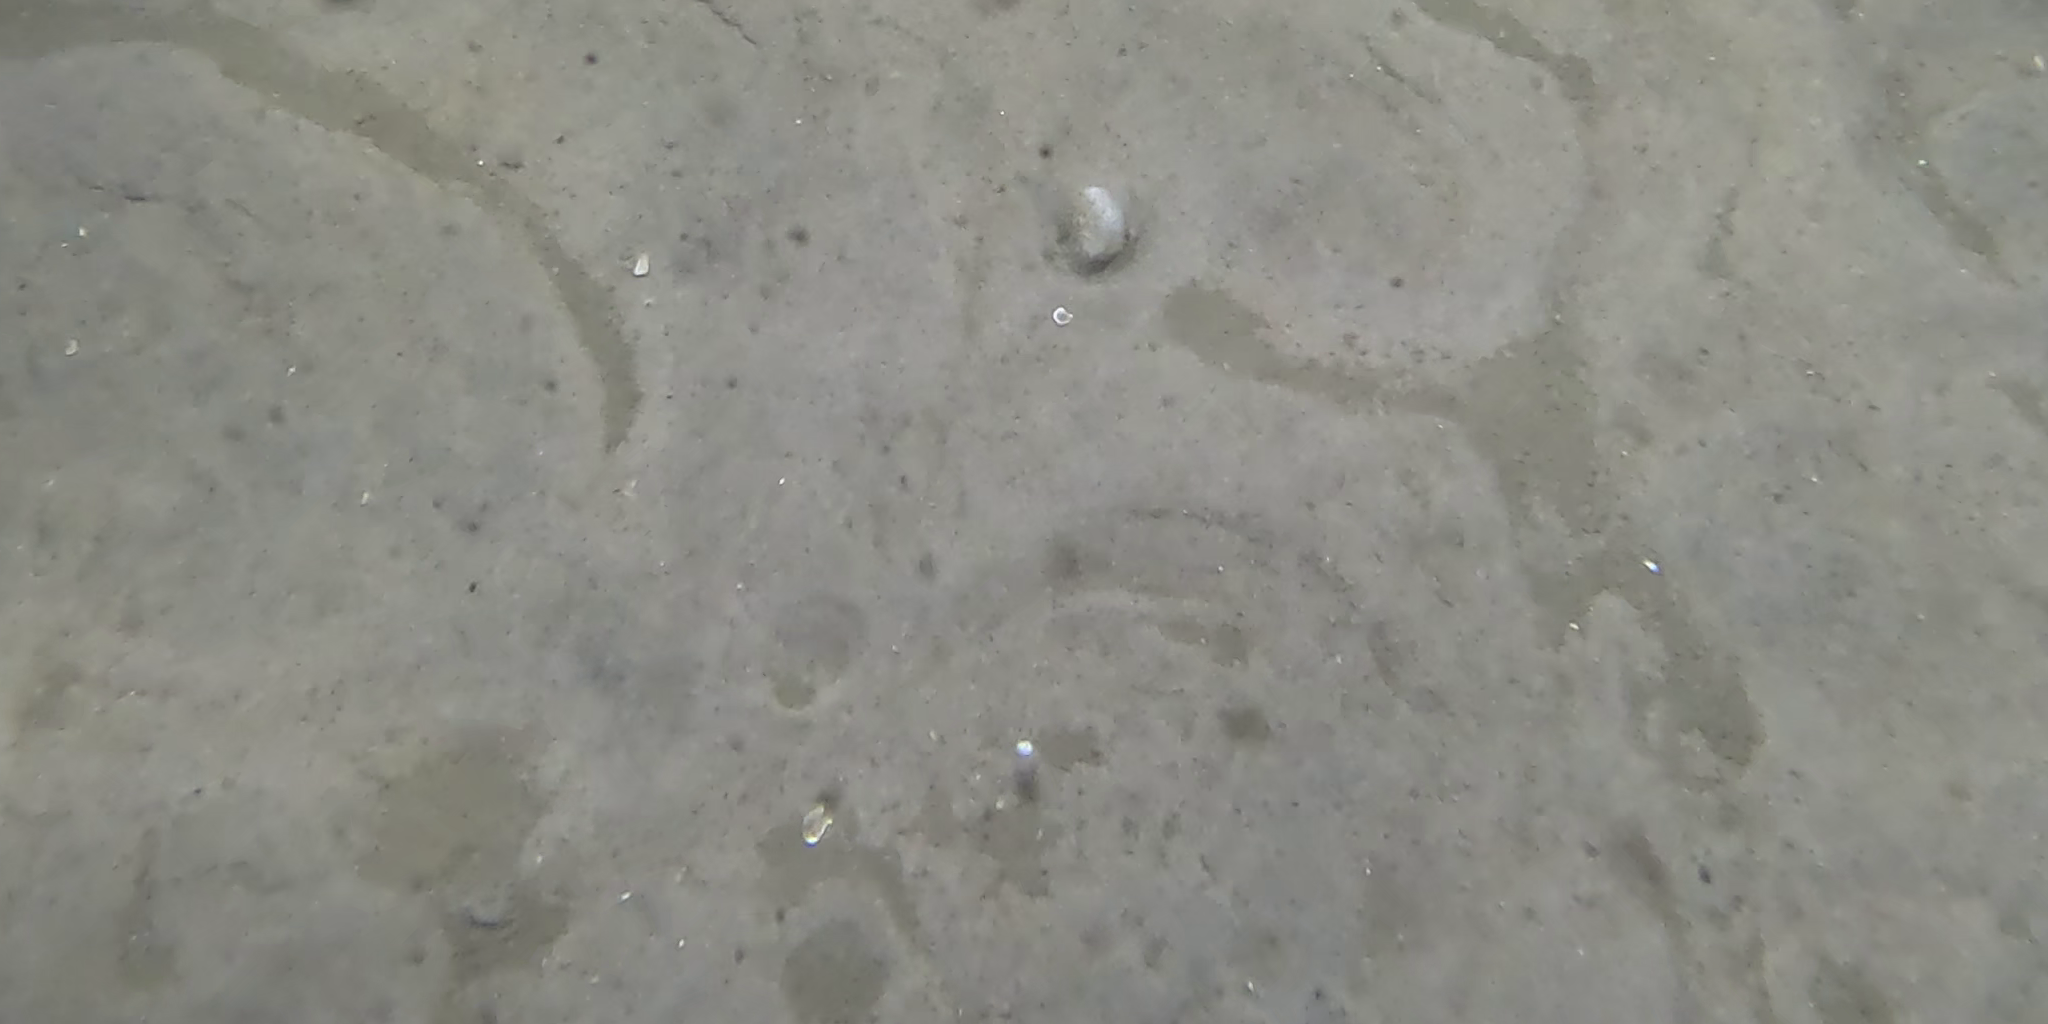
Seabed habitat: sand